Nelson W. Aldrich House

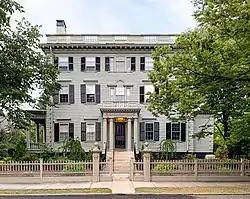
Front elevation

The Nelson W. Aldrich House, also known as the Dr. S. B. Tobey House, is a Federal-style house at 110 Benevolent Street in the College Hill neighborhood of Providence, Rhode Island. The house was the home of Nelson W. Aldrich, a U.S. Senator from 1881 to 1911. Aldrich was a dominant and controversial figure in the Senate, exercising significant control over the legislative process. This house, one of two surviving properties associated with Aldrich, was declared a National Historic Landmark in 1976. It is now a house museum operated by the Rhode Island Historical Society.